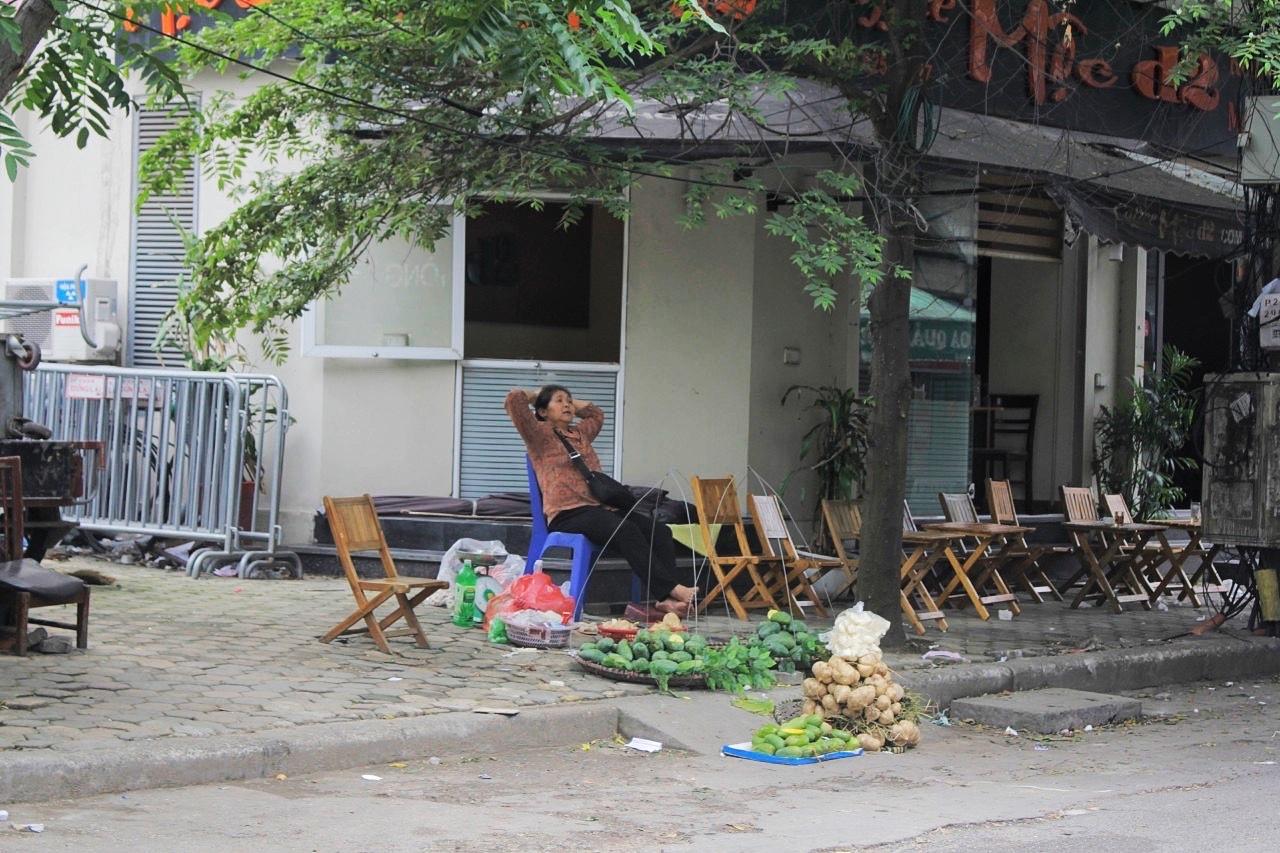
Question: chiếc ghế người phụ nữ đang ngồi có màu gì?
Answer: chiếc ghế có màu xanh dương